Tony Lupien

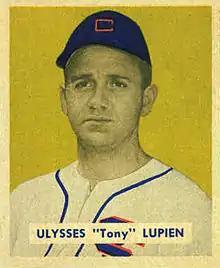
Lupien in 1949

Ulysses John "Tony" Lupien Jr. (April 23, 1917 – July 9, 2004) was an American first baseman in Major League Baseball (MLB). He was a left-handed batter who played for the Boston Red Sox, Philadelphia Phillies and Chicago White Sox. Lupien was an all-around athlete and successful coach. He was the grandfather of professional wrestler and actor John Cena.